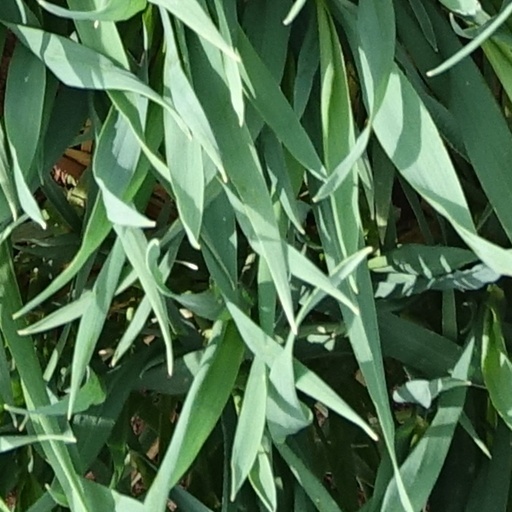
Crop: wheat